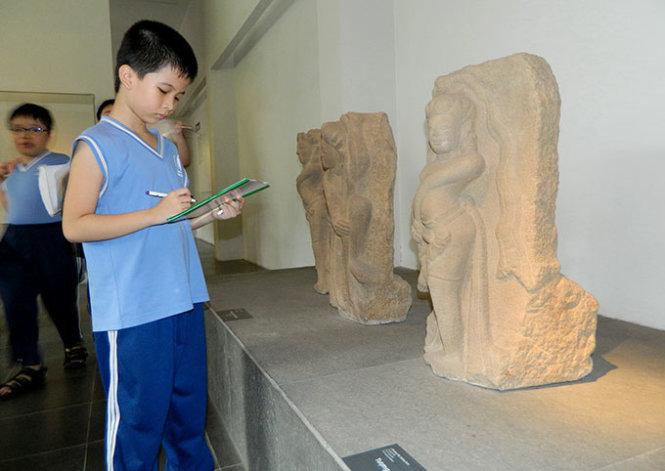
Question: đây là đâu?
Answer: đây là một khu vực trong viện bảo tàng